United States Post Office (Painted Post, New York)

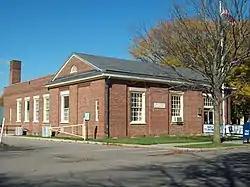
U.S. Post Office, Painted Post, New York, October 2009

US Post Office-Painted Post is a historic post office building located at Painted Post in Steuben County, New York. It was designed in 1937 and built in 1937-1938 and is one of a number of post offices in New York State designed by the Office of the Supervising Architect of the Treasury Department, Louis A. Simon. It is a one-story, three bay structure clad in red brick in the Colonial Revival style. The interior features a 1939 mural by Amy Jones titled "Recording the Victory" and depicting a Revolutionary War scene.